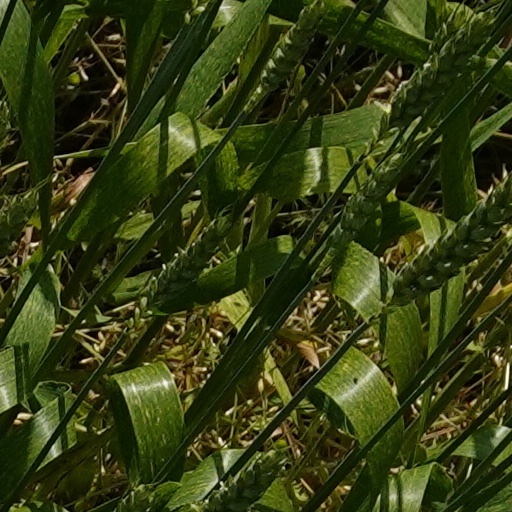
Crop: wheat